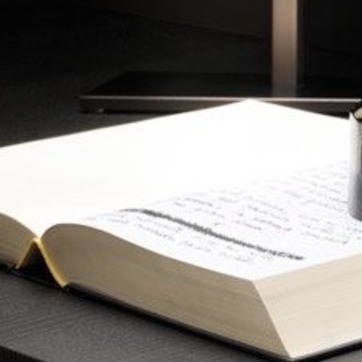
Material: paper